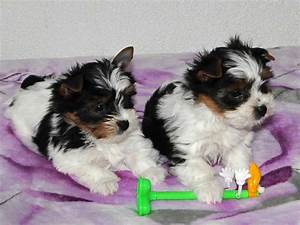
Label: dog